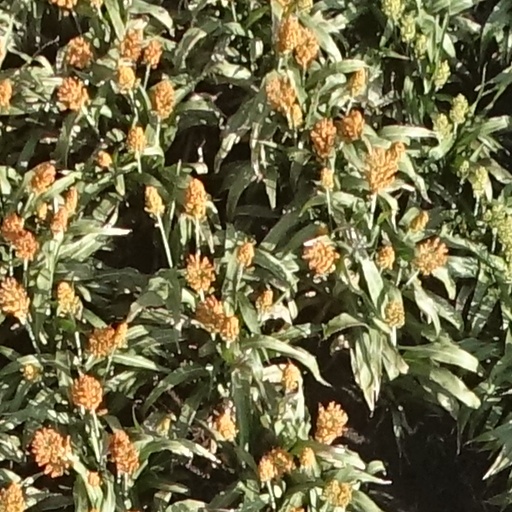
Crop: sorghum